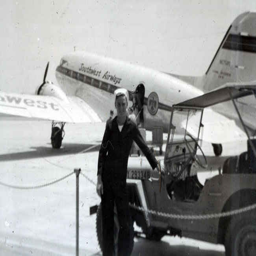
cargo aircraft flown by airline .